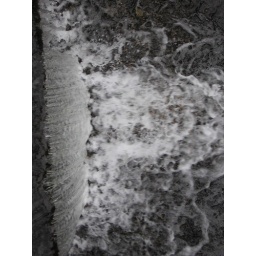
standing over a river in Ellicott City